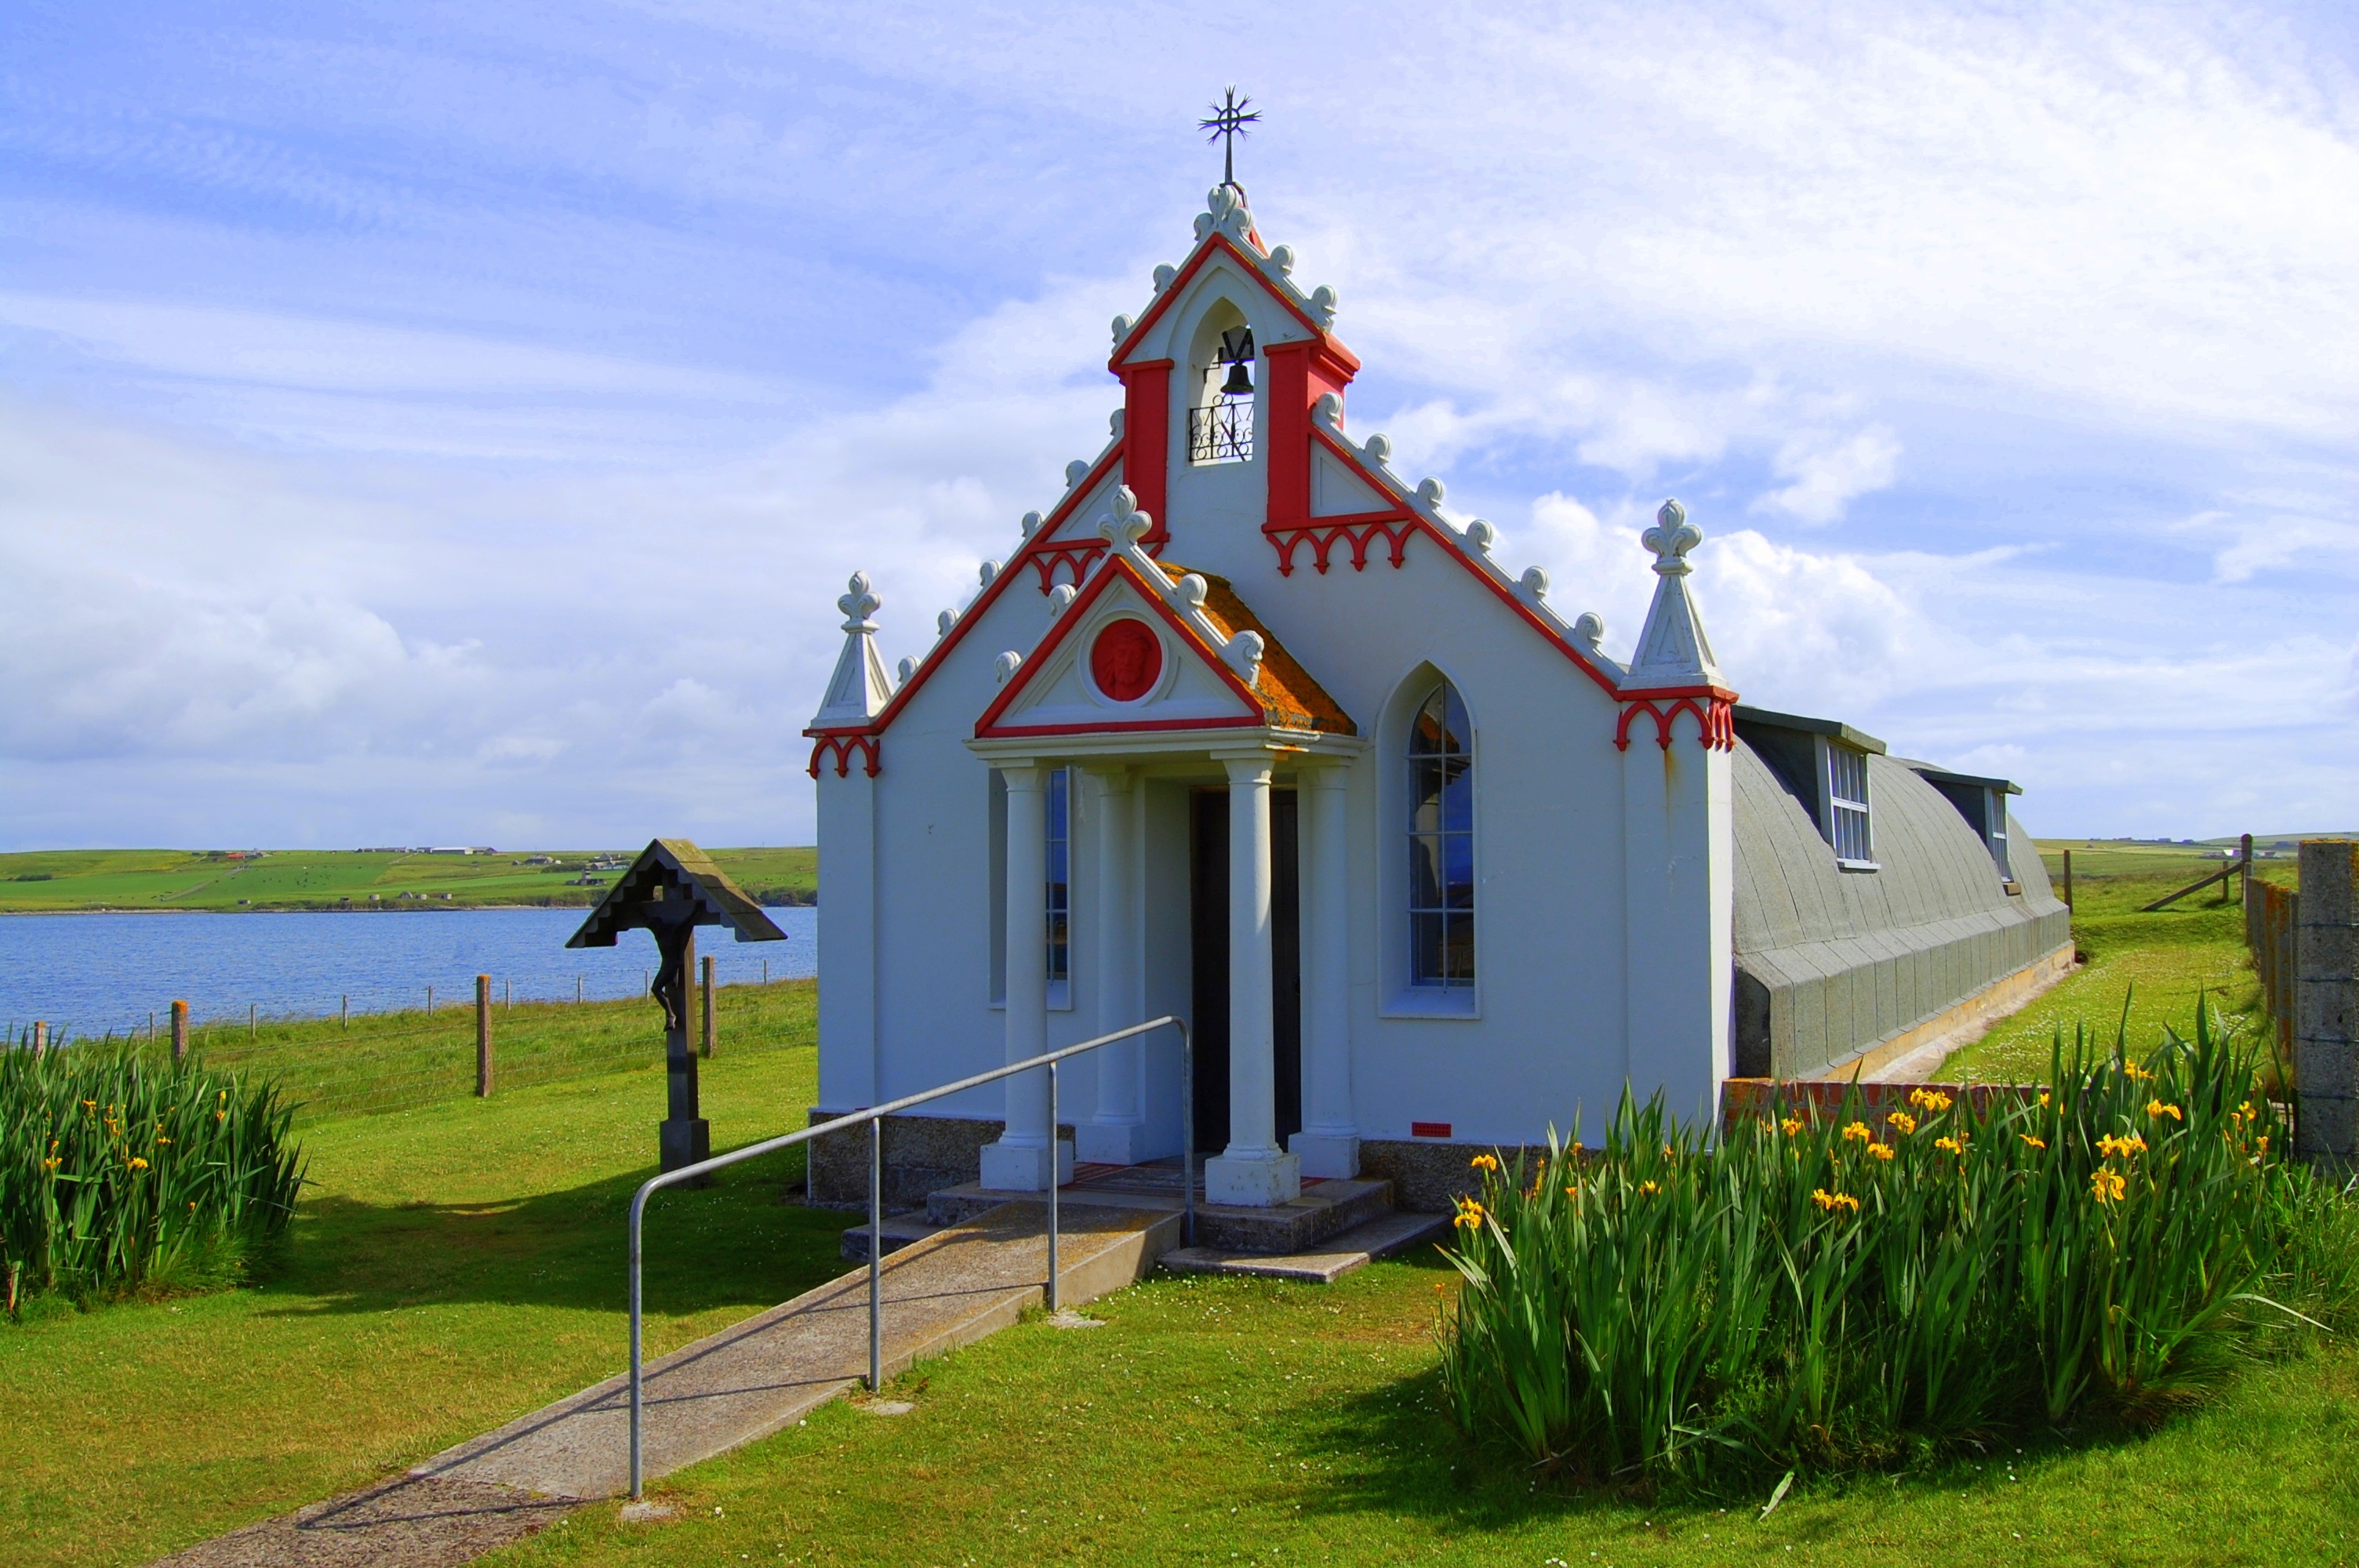
house, building, tower, island, church, chapel, place of worship, monastery, scotland, scottish, estate, italian, rural area, world war 2, orkney, italian chapel